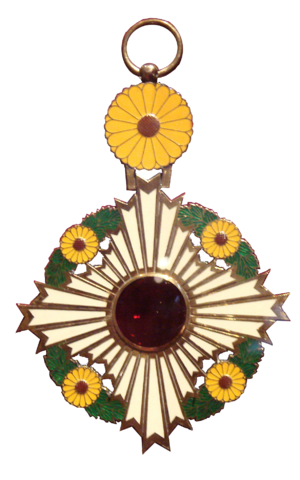
Nakayama Tadayasu, 17 décembre 1809 – 12 juin 1888, est un courtisan et membre de la noblesse japonaise de la toute fin de l'époque d'Edo puis kazoku de l'Empire du Japon postérieur à 1867. Il est le père de Nakayama Yoshiko mère de l'empereur Meiji, né et élevé dans la maison de Nakayama. Il a le rare honneur d'être décoré de l'Ordre du Chrysanthème de son vivant.